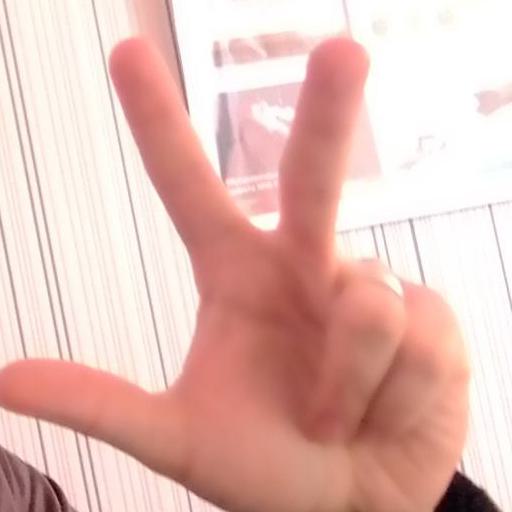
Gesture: three2